Jud Süß

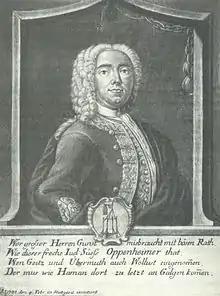
Joseph Süß Oppenheimer

Joseph Süß Oppenheimer was an 18th-century court Jew in the employ of Duke Karl Alexander of Württemberg in Stuttgart. As a financial advisor for Duke Karl Alexander, he also gained a prominent position at the court and held the reins of the finances in his duchy. He established a duchy monopoly on the trade of salt, leather, tobacco, and liquor and founded a bank and porcelain factory. In the process, he made multiple enemies who claimed, among other things, that he was involved with local gambling houses.